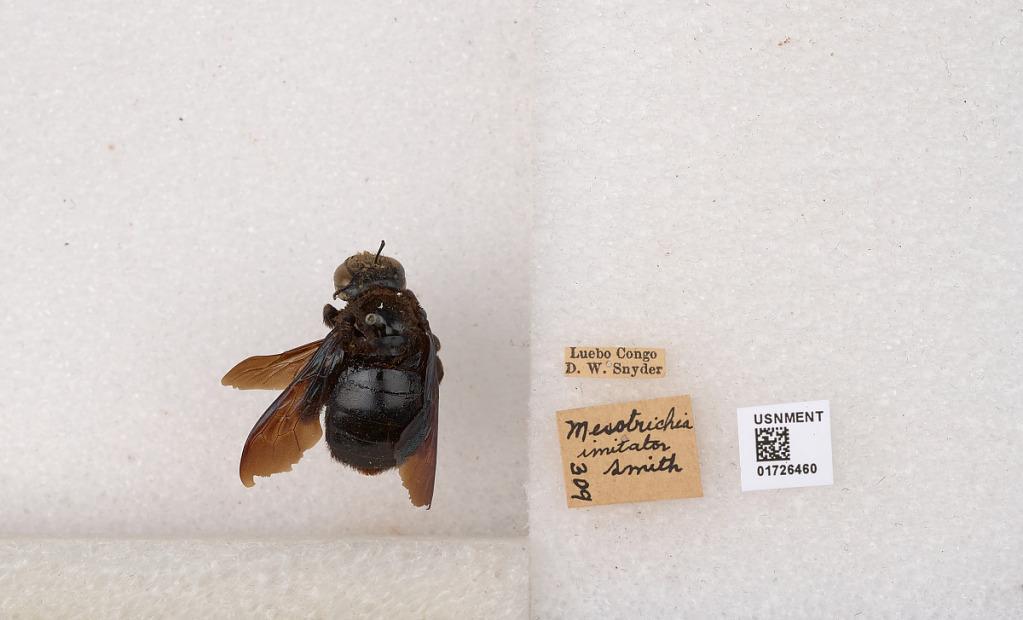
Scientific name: Xylocopa (Koptortosoma) imitator Smith
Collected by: D. Snyder
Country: Democratic Republic if Congo
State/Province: Kasai
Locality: Luebo